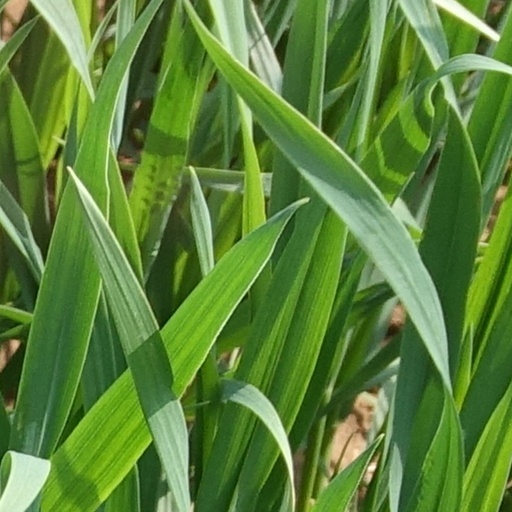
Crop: wheat